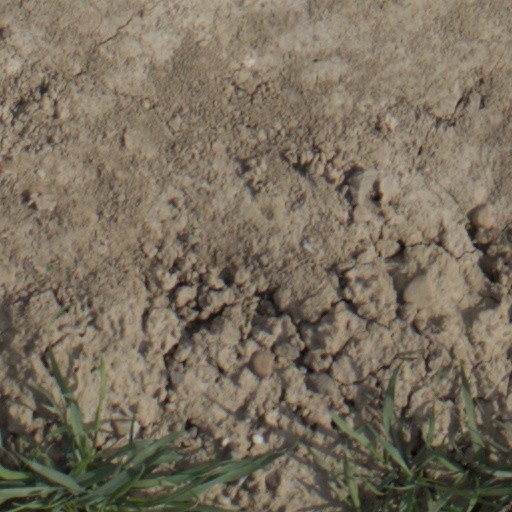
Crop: wheat